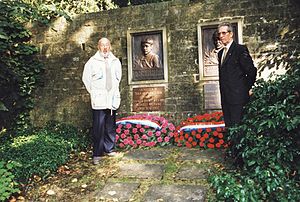
Charly Gaul
Charly Gaul var en førende luxembourgsk cykelrytter i 1950'erne. Han var en dygtig temporytter men han var bedst kendt for at være dygtig til at køre i bjerge.